Cultural racism

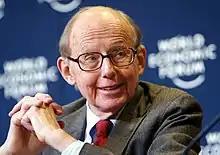
The Clash of Civilizations theory put forward by American political scientist Samuel P. Huntington has been described as a stimulus to cultural racism.

In the early 1990s, the scholar of critical pedagogy Henry Giroux argued that cultural racism was evident across the political right in the United States. In his view, conservatives were "reappropriating progressive critiques of race, ethnicity and identity and using them to promote rather than dispel a politics of cultural racism". For Giroux, the conservative administration of President George H. W. Bush acknowledged the presence of racial and ethnic diversity in the U.S., but presented it as a threat to national unity. Drawing on Giroux's work, the scholar of critical pedagogy Rebecca Powell suggested that both the conservative and liberal wings of U.S. politics reflected a culturally racist stance in that both treated European American culture as normative. She argued that while European American liberals acknowledge the existence of institutional racism, their encouragement of cultural assimilationism betrays an underlying belief in the superiority of European American culture over that of non-white groups.